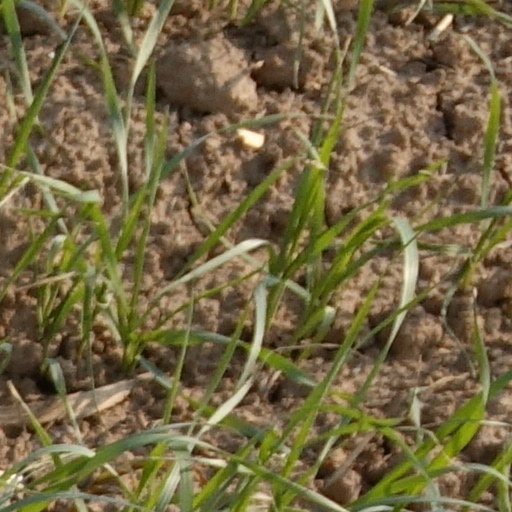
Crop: wheat